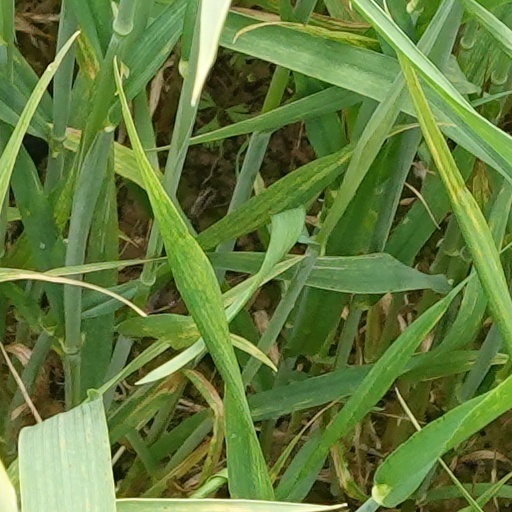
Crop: wheat